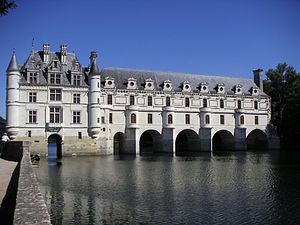
Slottene i Loire / Galleri
Slottene i Loire er en samlebetegnelse for en gruppe af slotte, der alle er placeret i nærheden af Loiredalen i Frankrig. Langt størstedelen af slottene er bygget under den franske Renaissance, på et tidspunkt hvor det franske hof, opholdt sig i regionen.